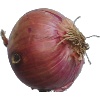
Label: Onion Red 1